Answer in natural language. How many Chairs are visible in the scene? Choose between the following options: 2, 4, 3, 0 or 1
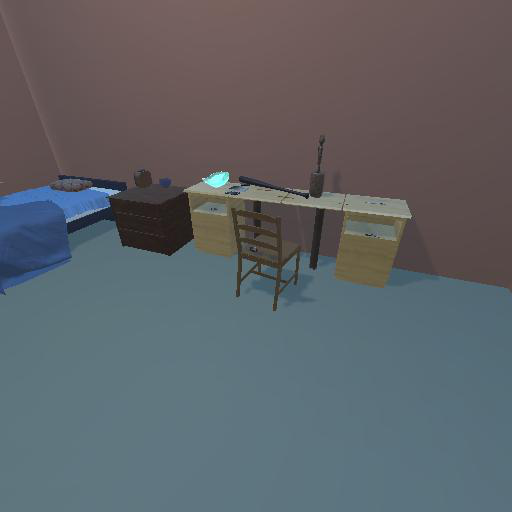
<answer>1</answer>